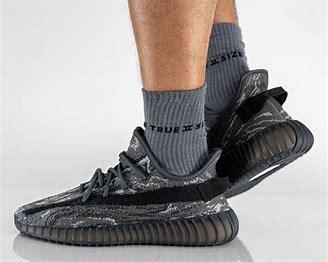
Brand: Adidas
Model: Yeezy Boost 350